35th Berlin International Film Festival

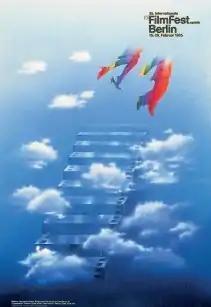
Festival poster

The 35th annual Berlin International Film Festival was held from 15 to 26 February 1985. The retrospective was dedicated to "Special effects".